Bayard Forrest

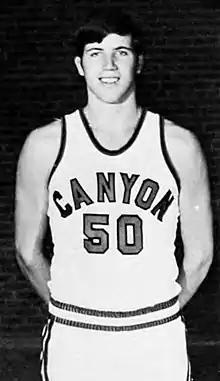
Forrest as a freshman at Grand Canyon

Bayard Forrest (born July 8, 1954) is a retired American professional basketball player. He was a 6'10", 235 lb center who played at Grand Canyon University before being drafted by the Seattle SuperSonics in the 1976 NBA draft. Forrest never played for the Sonics, but he played one season for Athletes in Action and two seasons for the Phoenix Suns before retiring in 1980 due to injury.